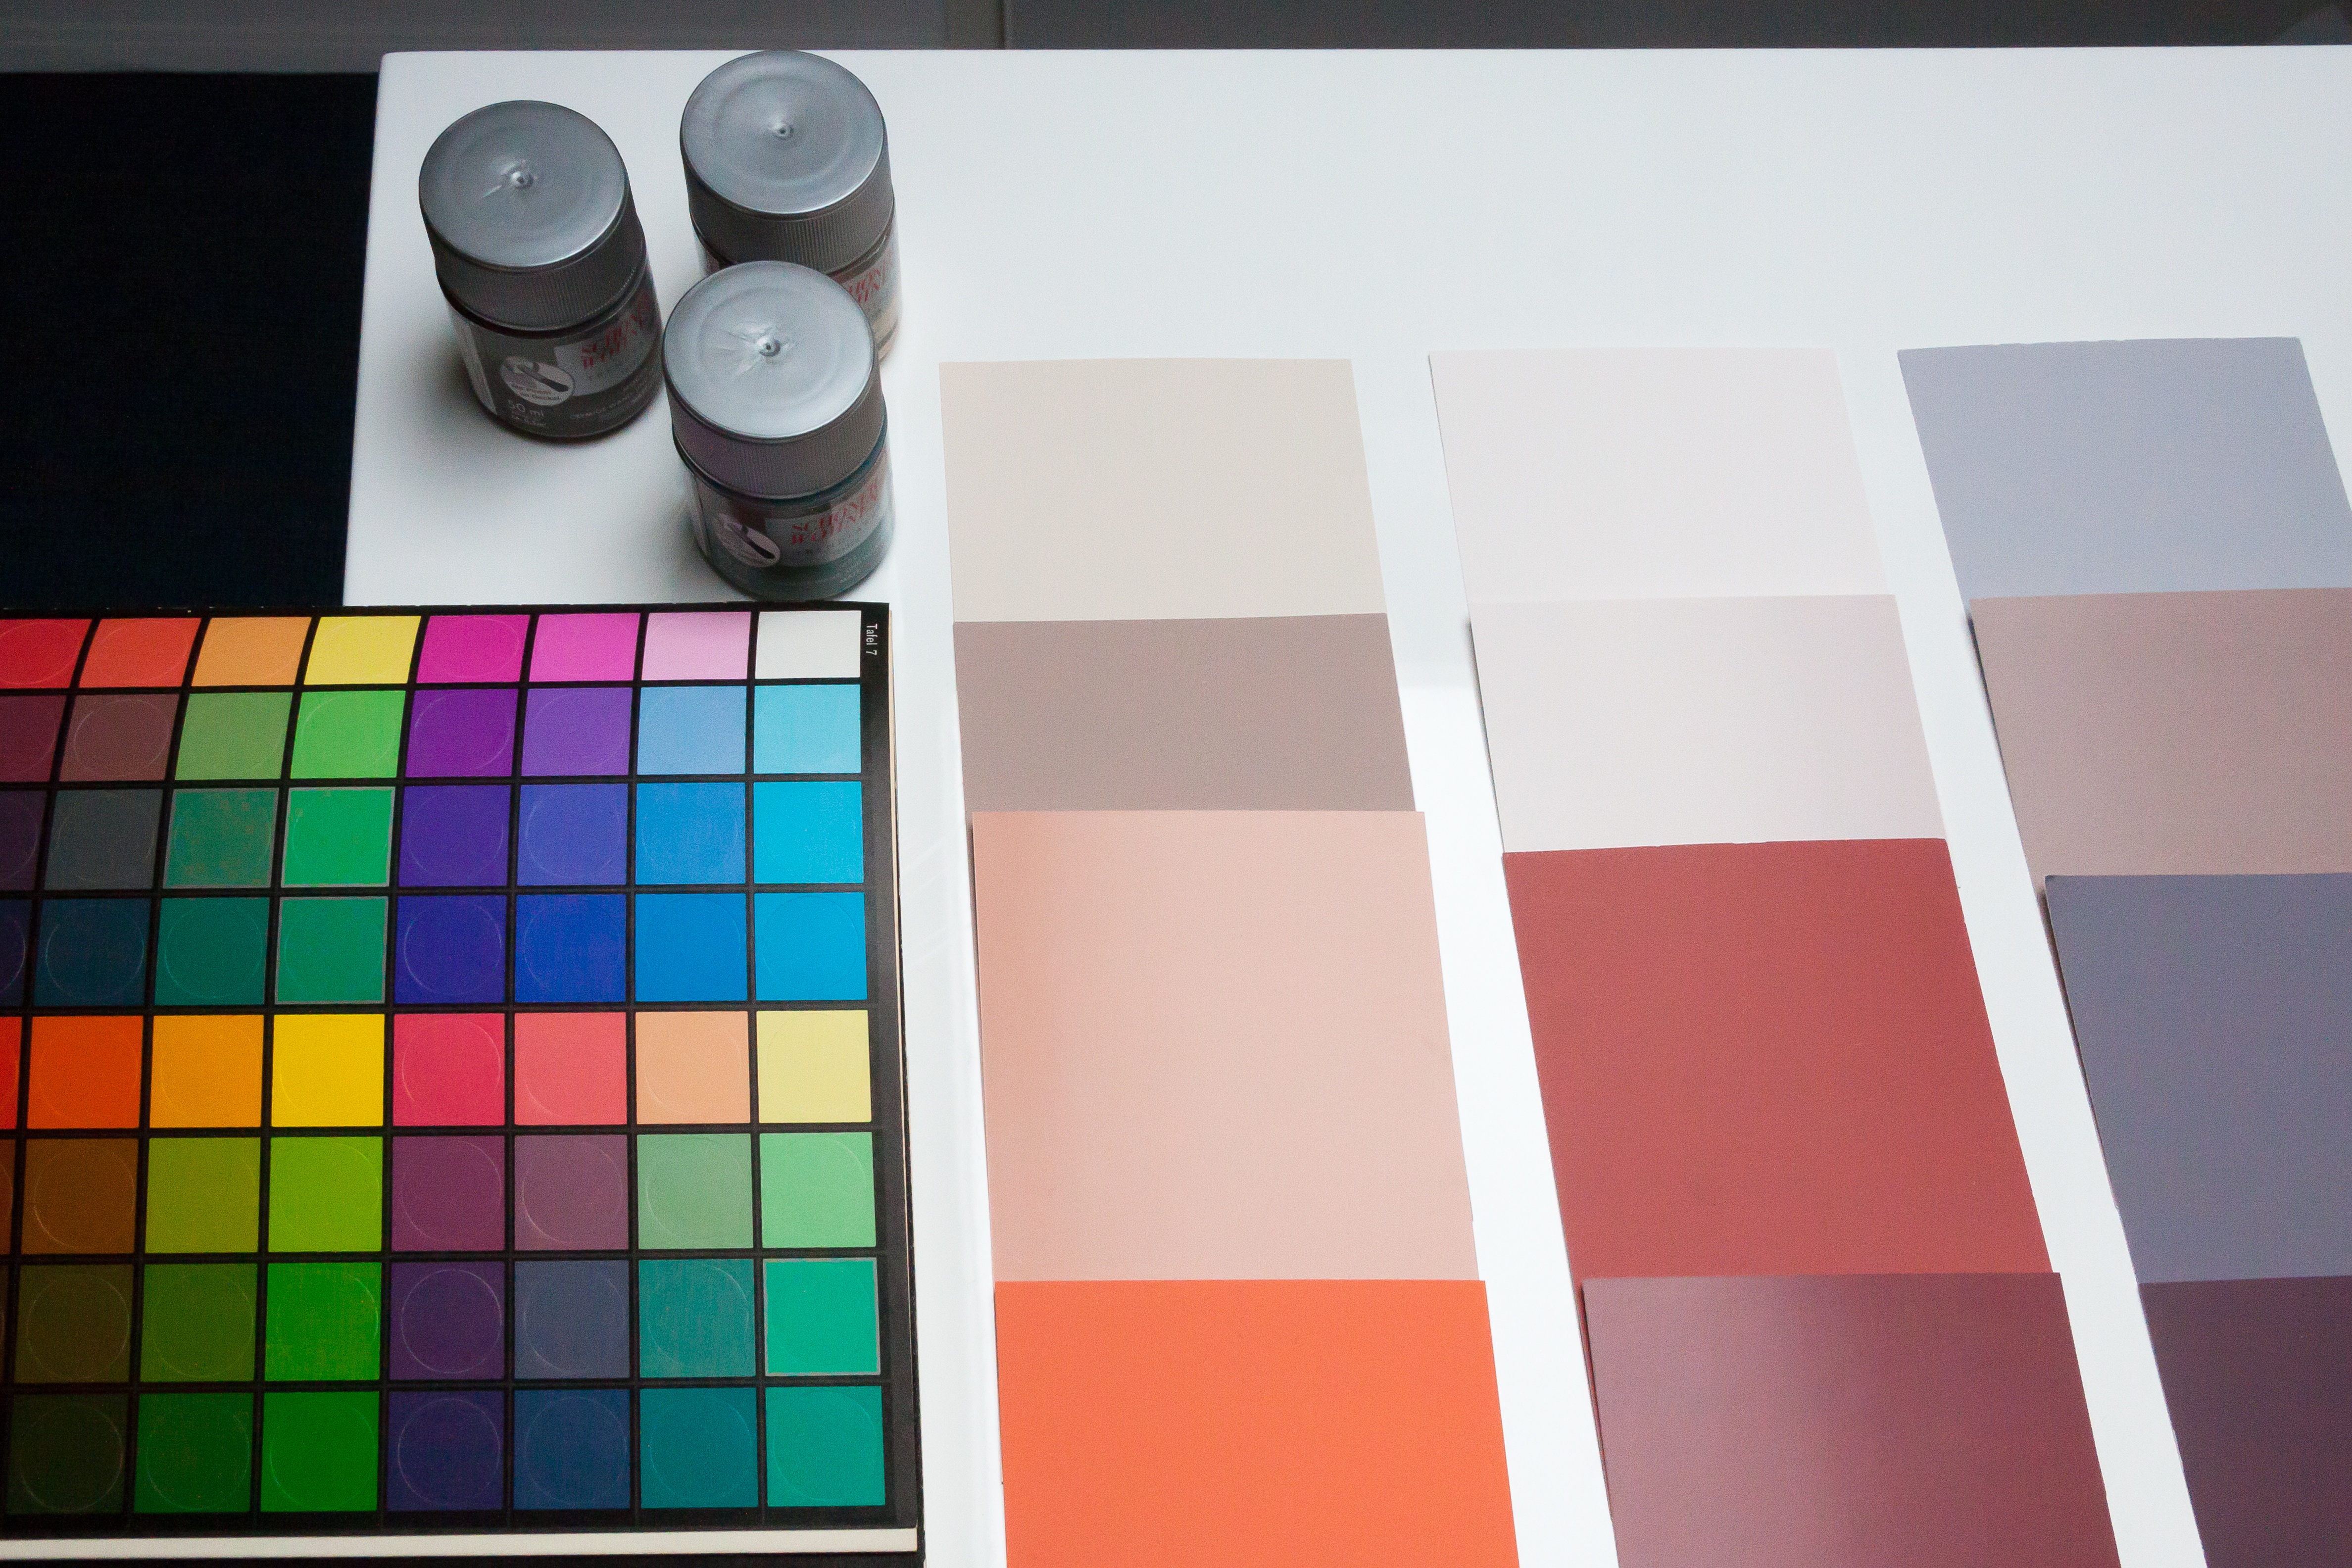
glass, color, circle, interior design, brand, art, painter, decision, design, shape, flooring, evaluation, color patterns, color theory, interior designer, trend colors, inneneinrichter, wall gestalter, itten